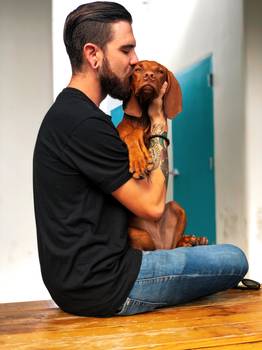
Label: No Watermark